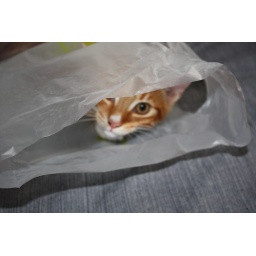
cat in a bag